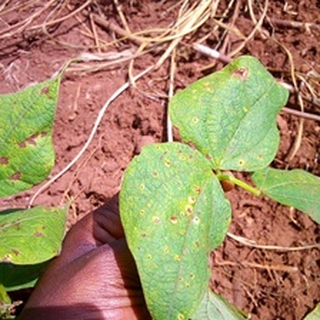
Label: bean_rust